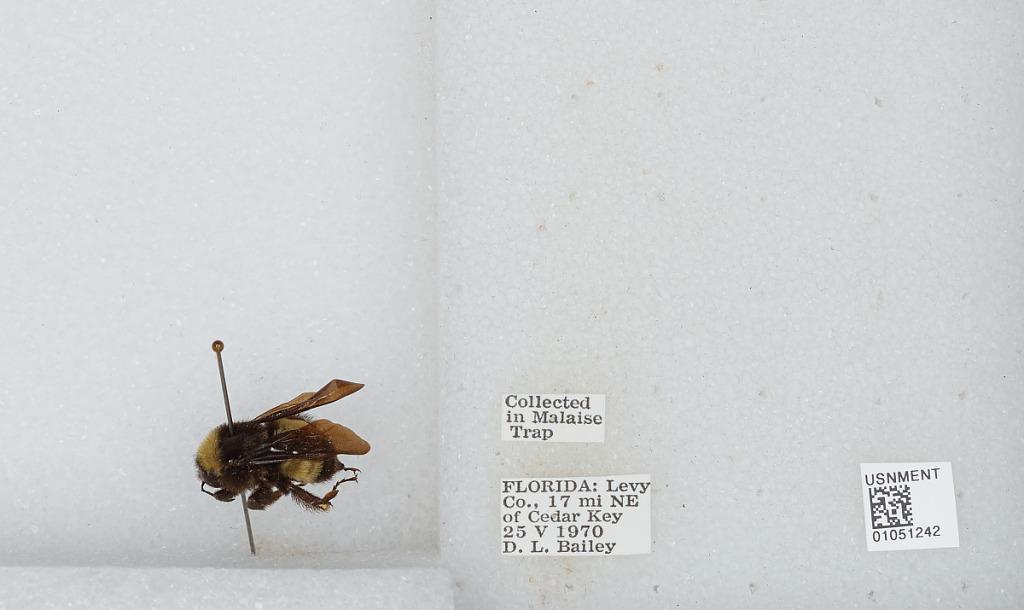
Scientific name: Bombus sp.
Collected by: D. Bailey
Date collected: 1970-5-25
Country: United States
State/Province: Florida
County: Levy
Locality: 17 miles Northeast of Cedar Key
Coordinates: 29.2933, -82.8322